Legal awareness

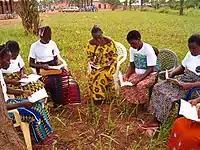
Women read about their legal rights in a public awareness campaign (Benin)

Goals of the legal literacy programs can be broadly divided in three types. Namely educational, competency and critical.